Lexington and Covington Turnpike Toll House

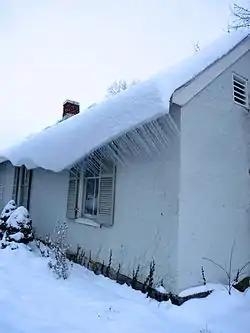
The toll house during a snowstorm

Lexington and Covington Turnpike Toll House is a historic toll house located at Lexington, Virginia. The original section was built about 1834, as a two-room brick structure. A board-and-batten frame was added between 1865 and 1867. Two additional rooms were added to the original structure in the 1870s, forming a "U"-shape. In 1887, a Victorian style front porch was added to the original brick structure. The house was sheathed in weatherboard in 1904, and an addition filling in the "U" was added. The house was rehabilitated between 1997 and 2004. Also on the property are the contributing ruins of a spring house. The building housed a toll house into the 1850s, then became a dwelling.